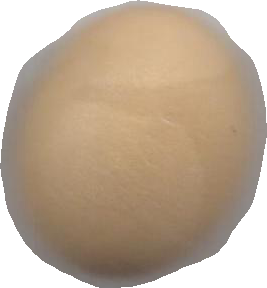
Variety: Grobogan